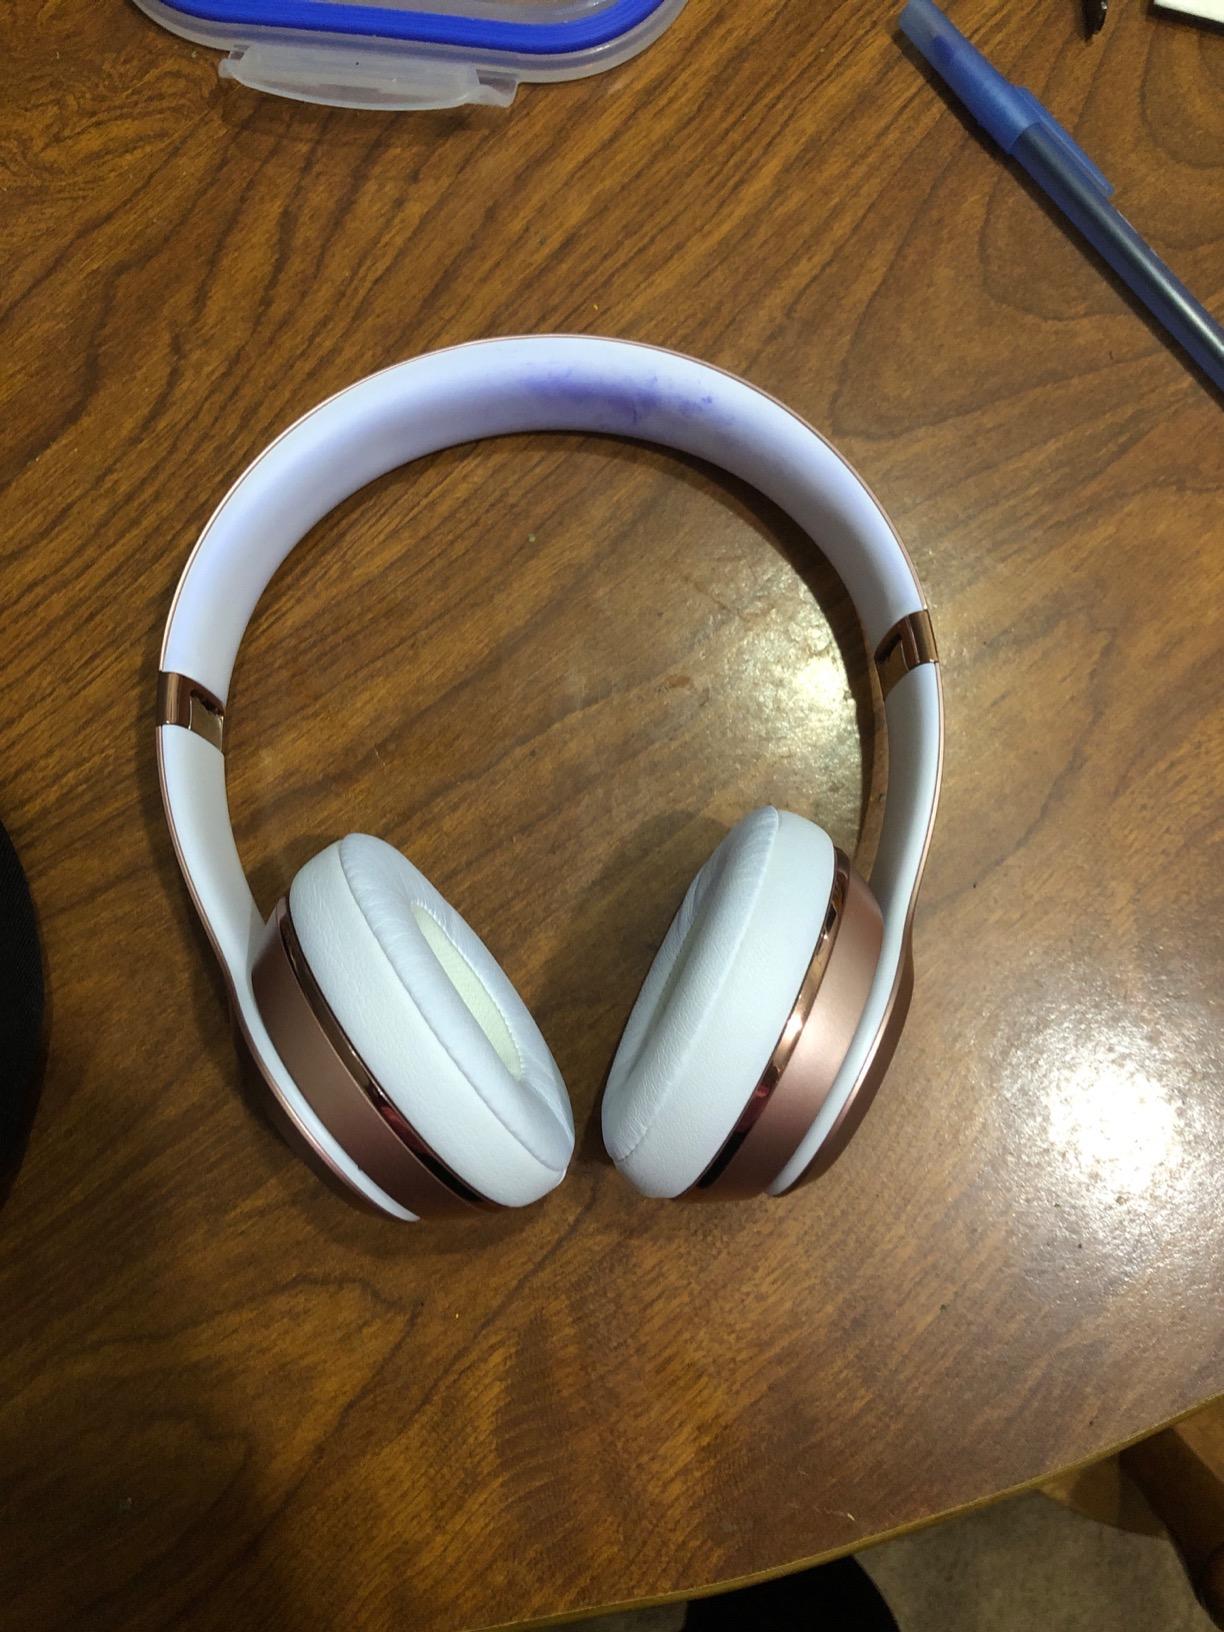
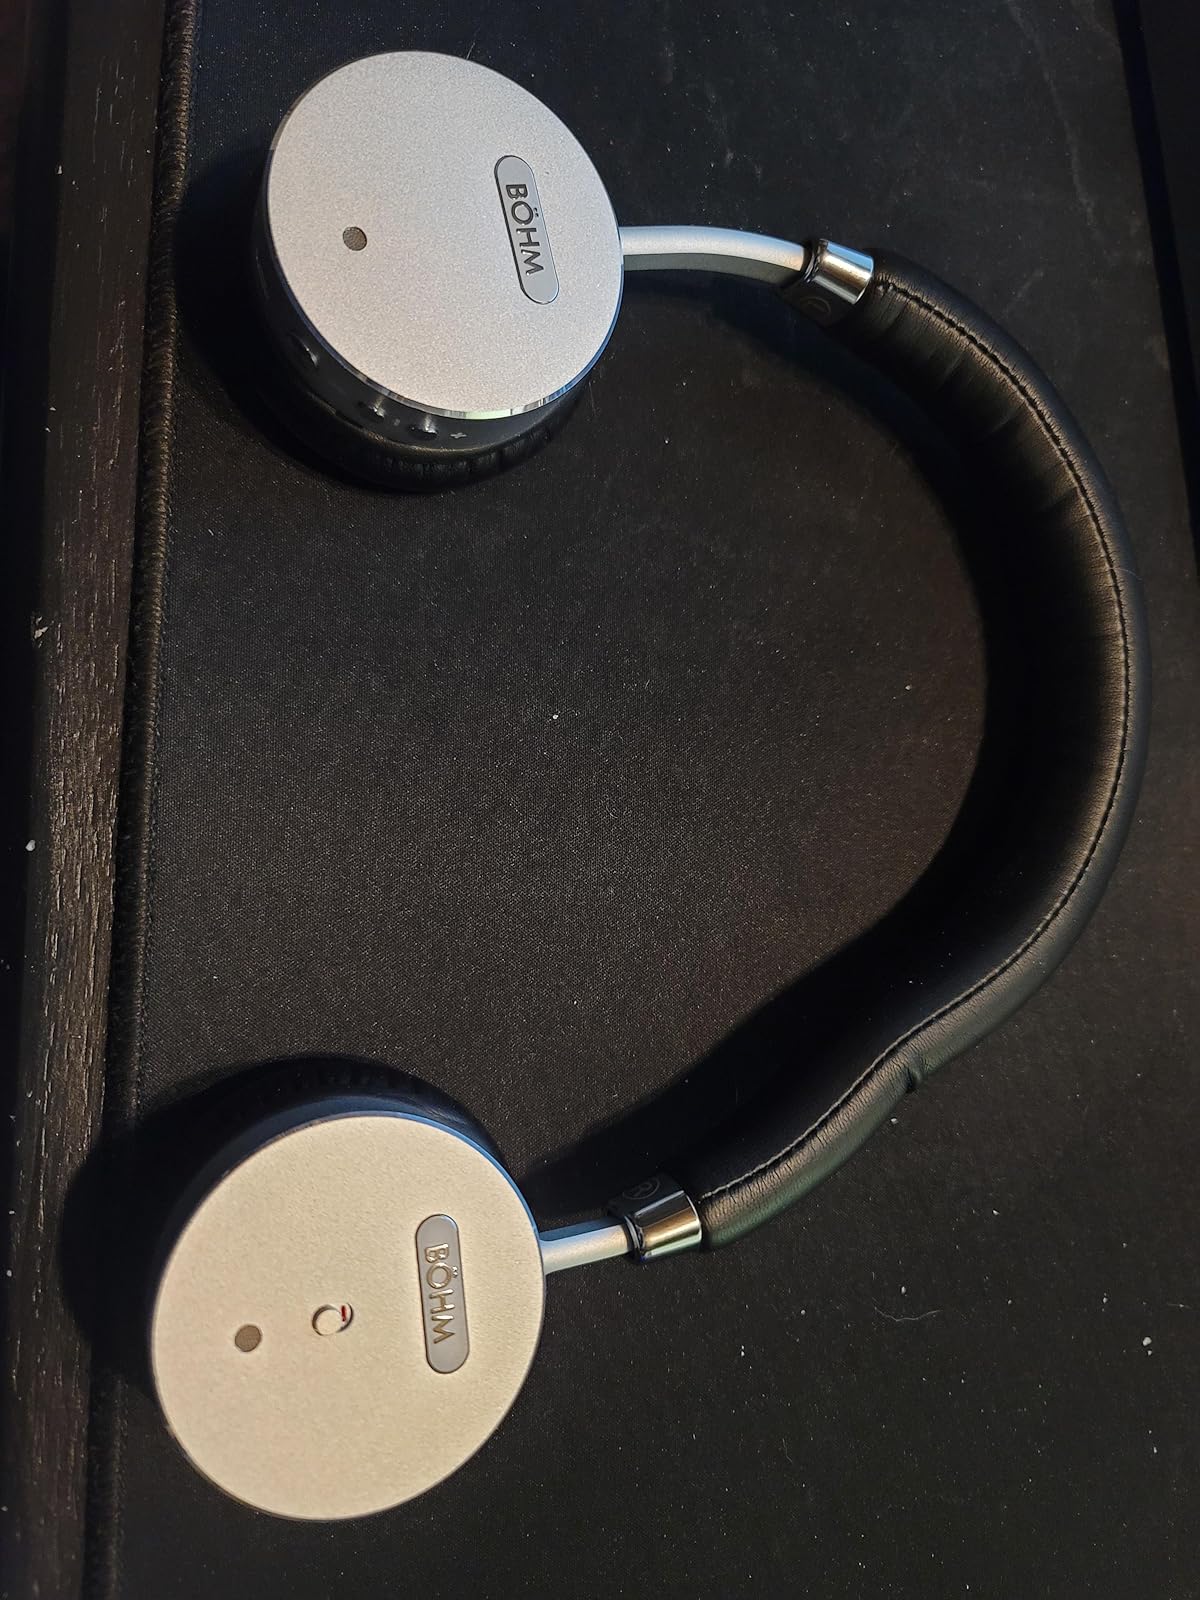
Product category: headphones
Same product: no